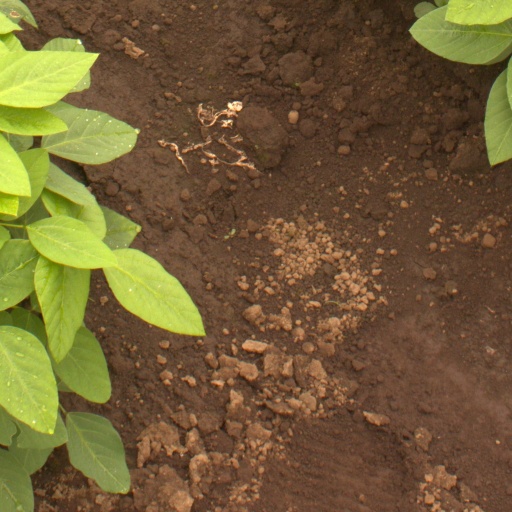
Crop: soybean